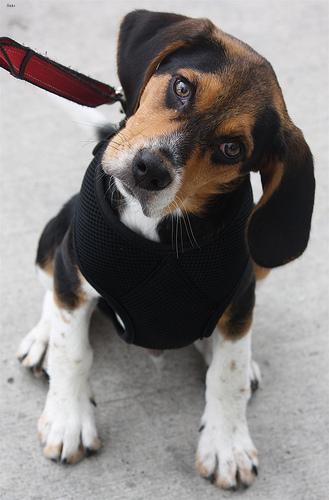
Breed: beagle